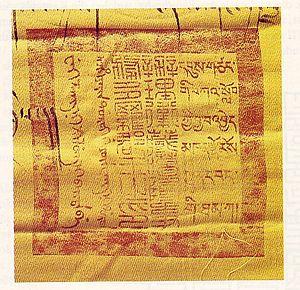
Polhané Sönam Topgyé est un homme politique tibétain. Il est kalön du Kashag de 1728 à 1747. Il est également roi du comté du Tibet.